Cecily Maude O'Connell

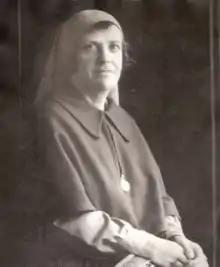

Cecily Maude O'Connell (30 June 1884 – 13 December 1965) was an Australian trade unionist and religious social worker.